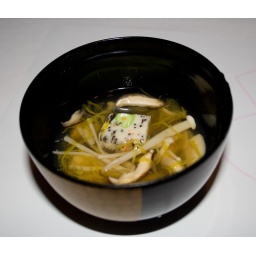
White fish cake (with seaweed and edamame and carrots), in a mushroom and chrysanthenum soup, topped with citrus pepper paste